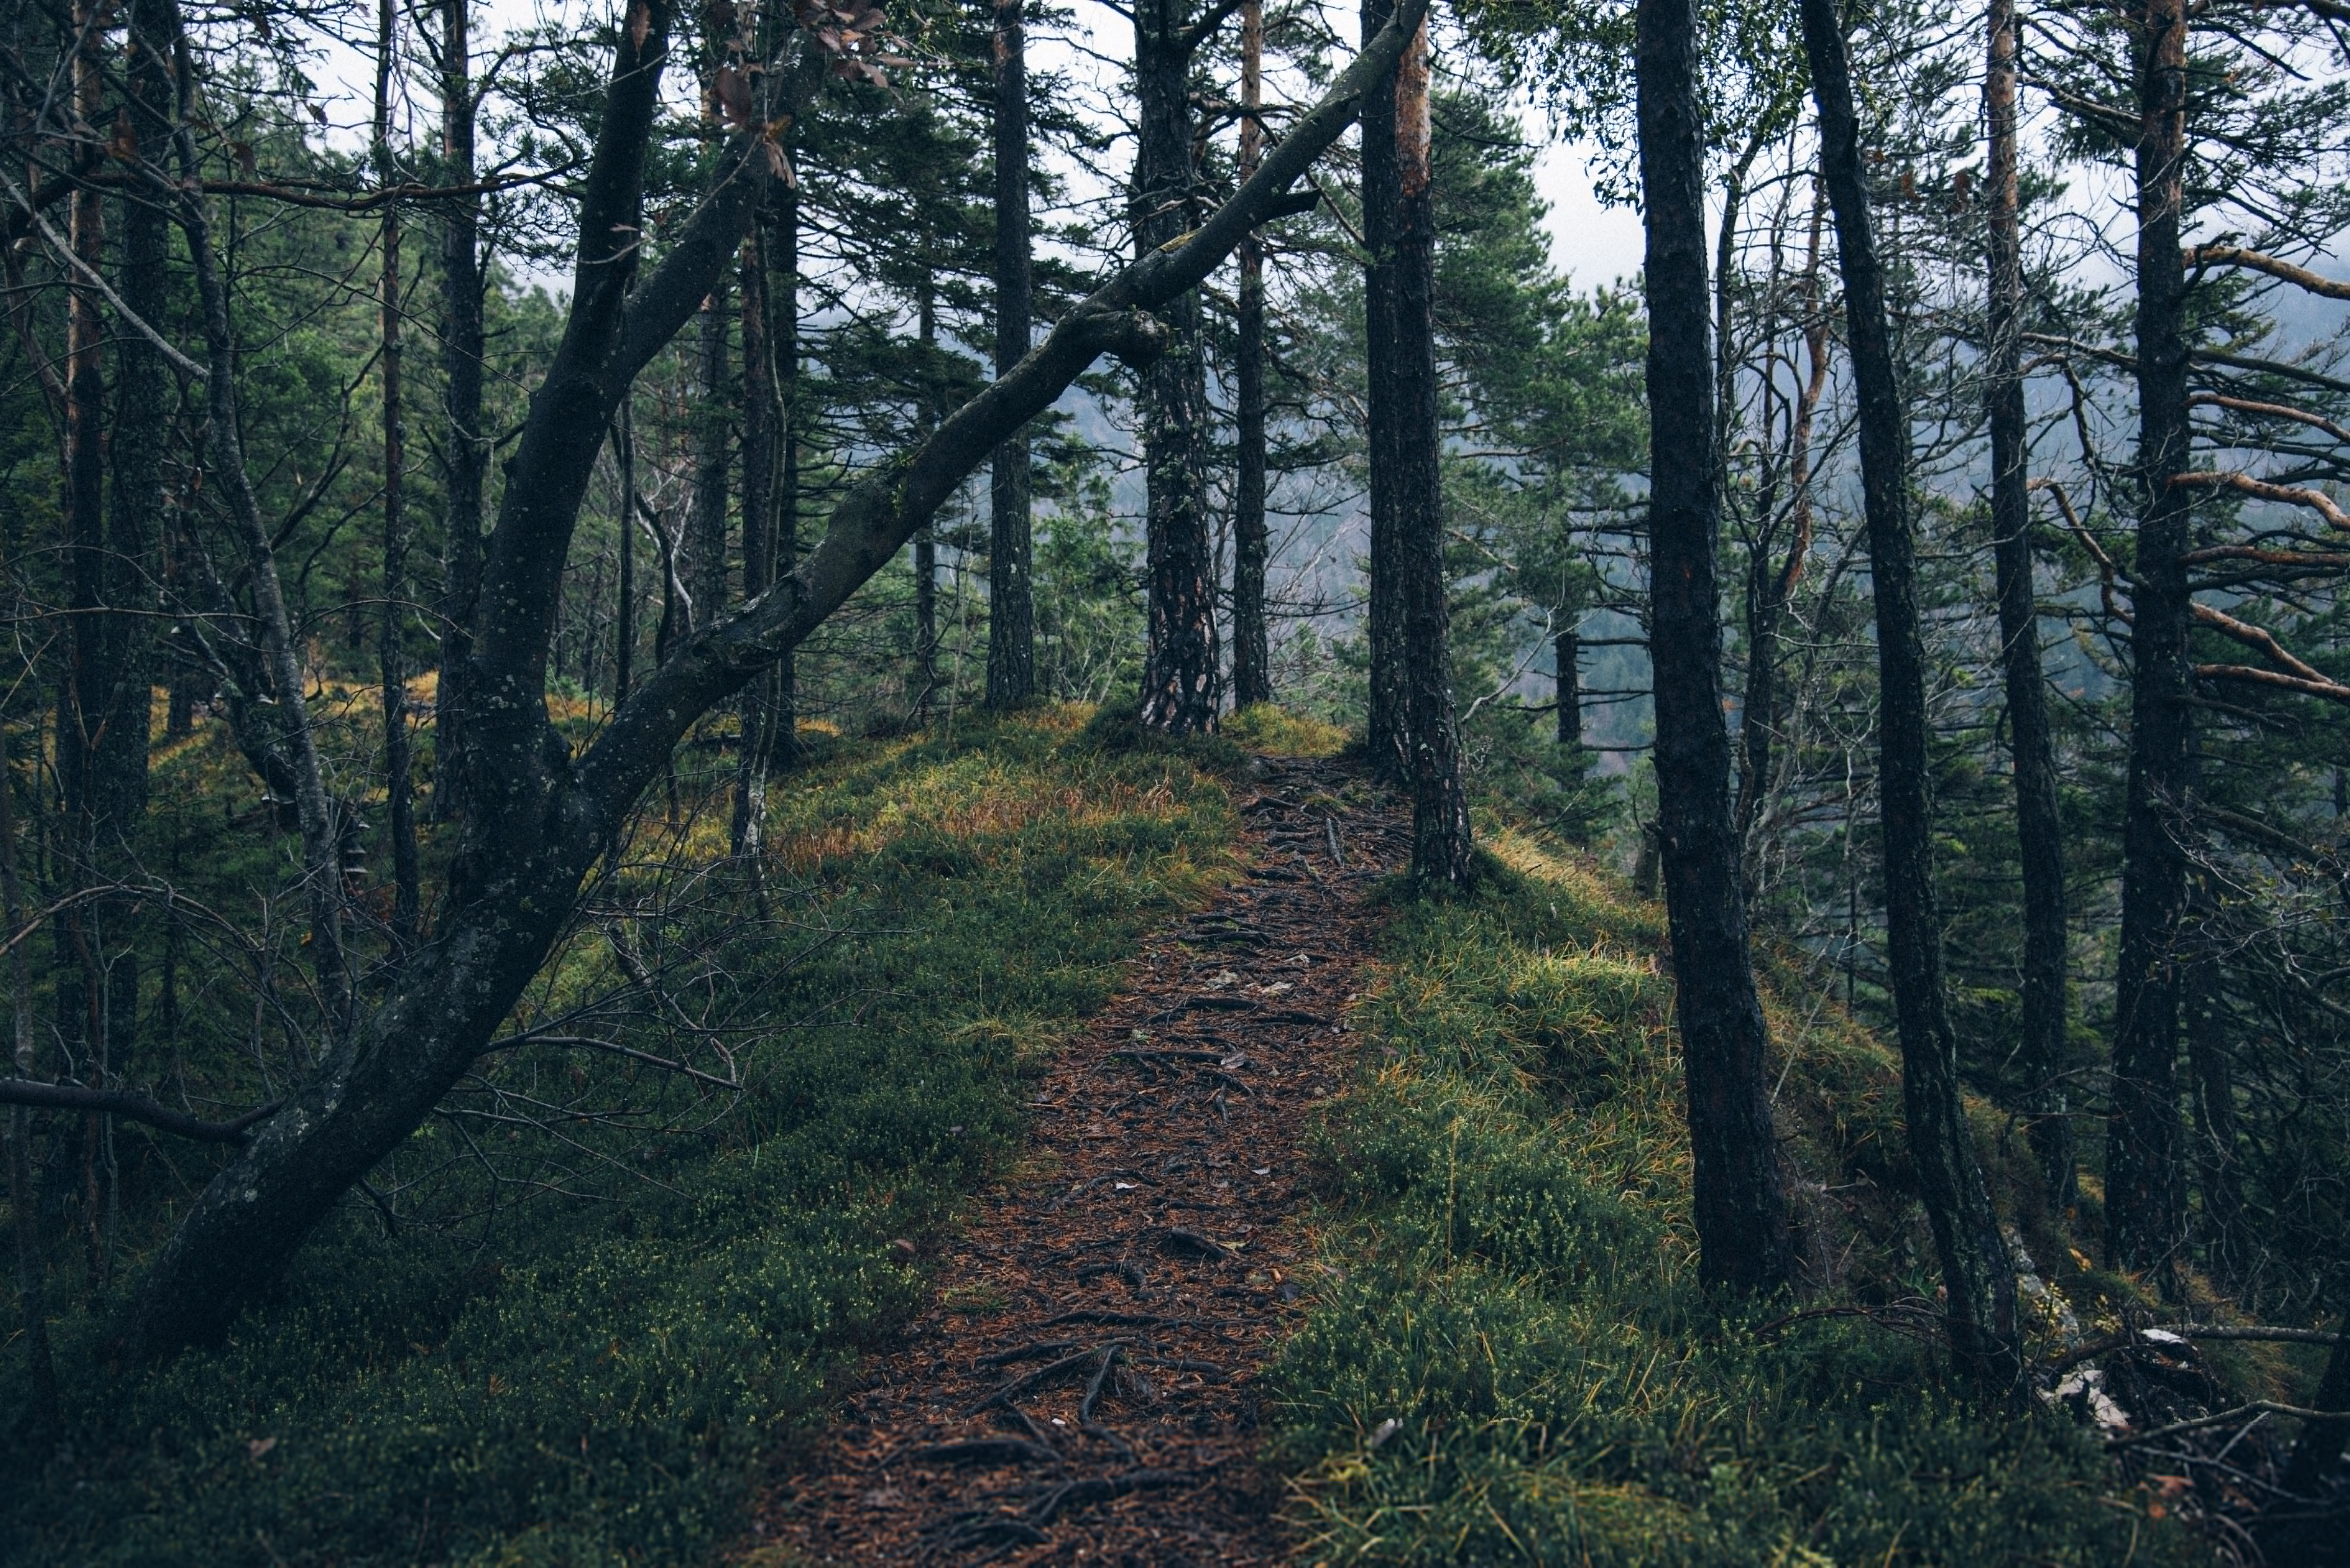
tree, nature, forest, path, wilderness, trail, sunlight, leaf, adventure, jungle, autumn, ridge, trees, spruce, rainforest, deciduous, grove, woodland, habitat, ecosystem, biome, old growth forest, natural environment, geographical feature, atmospheric phenomenon, woody plant, temperate broadleaf and mixed forest, temperate coniferous forest